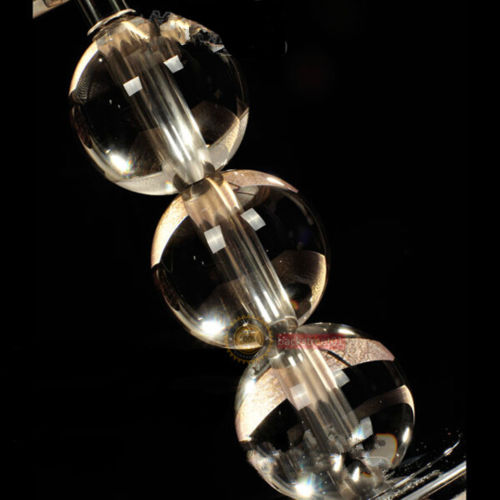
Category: lamp